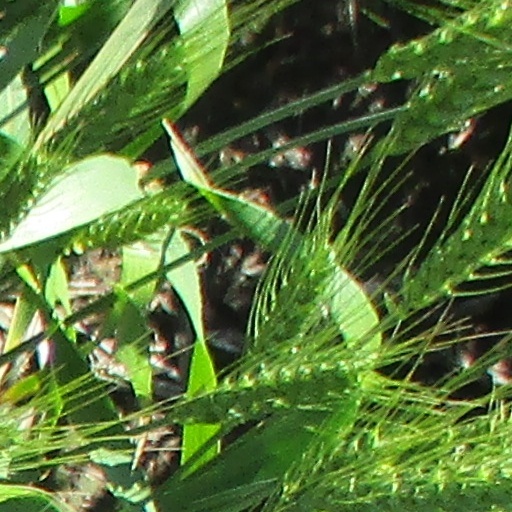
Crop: wheat